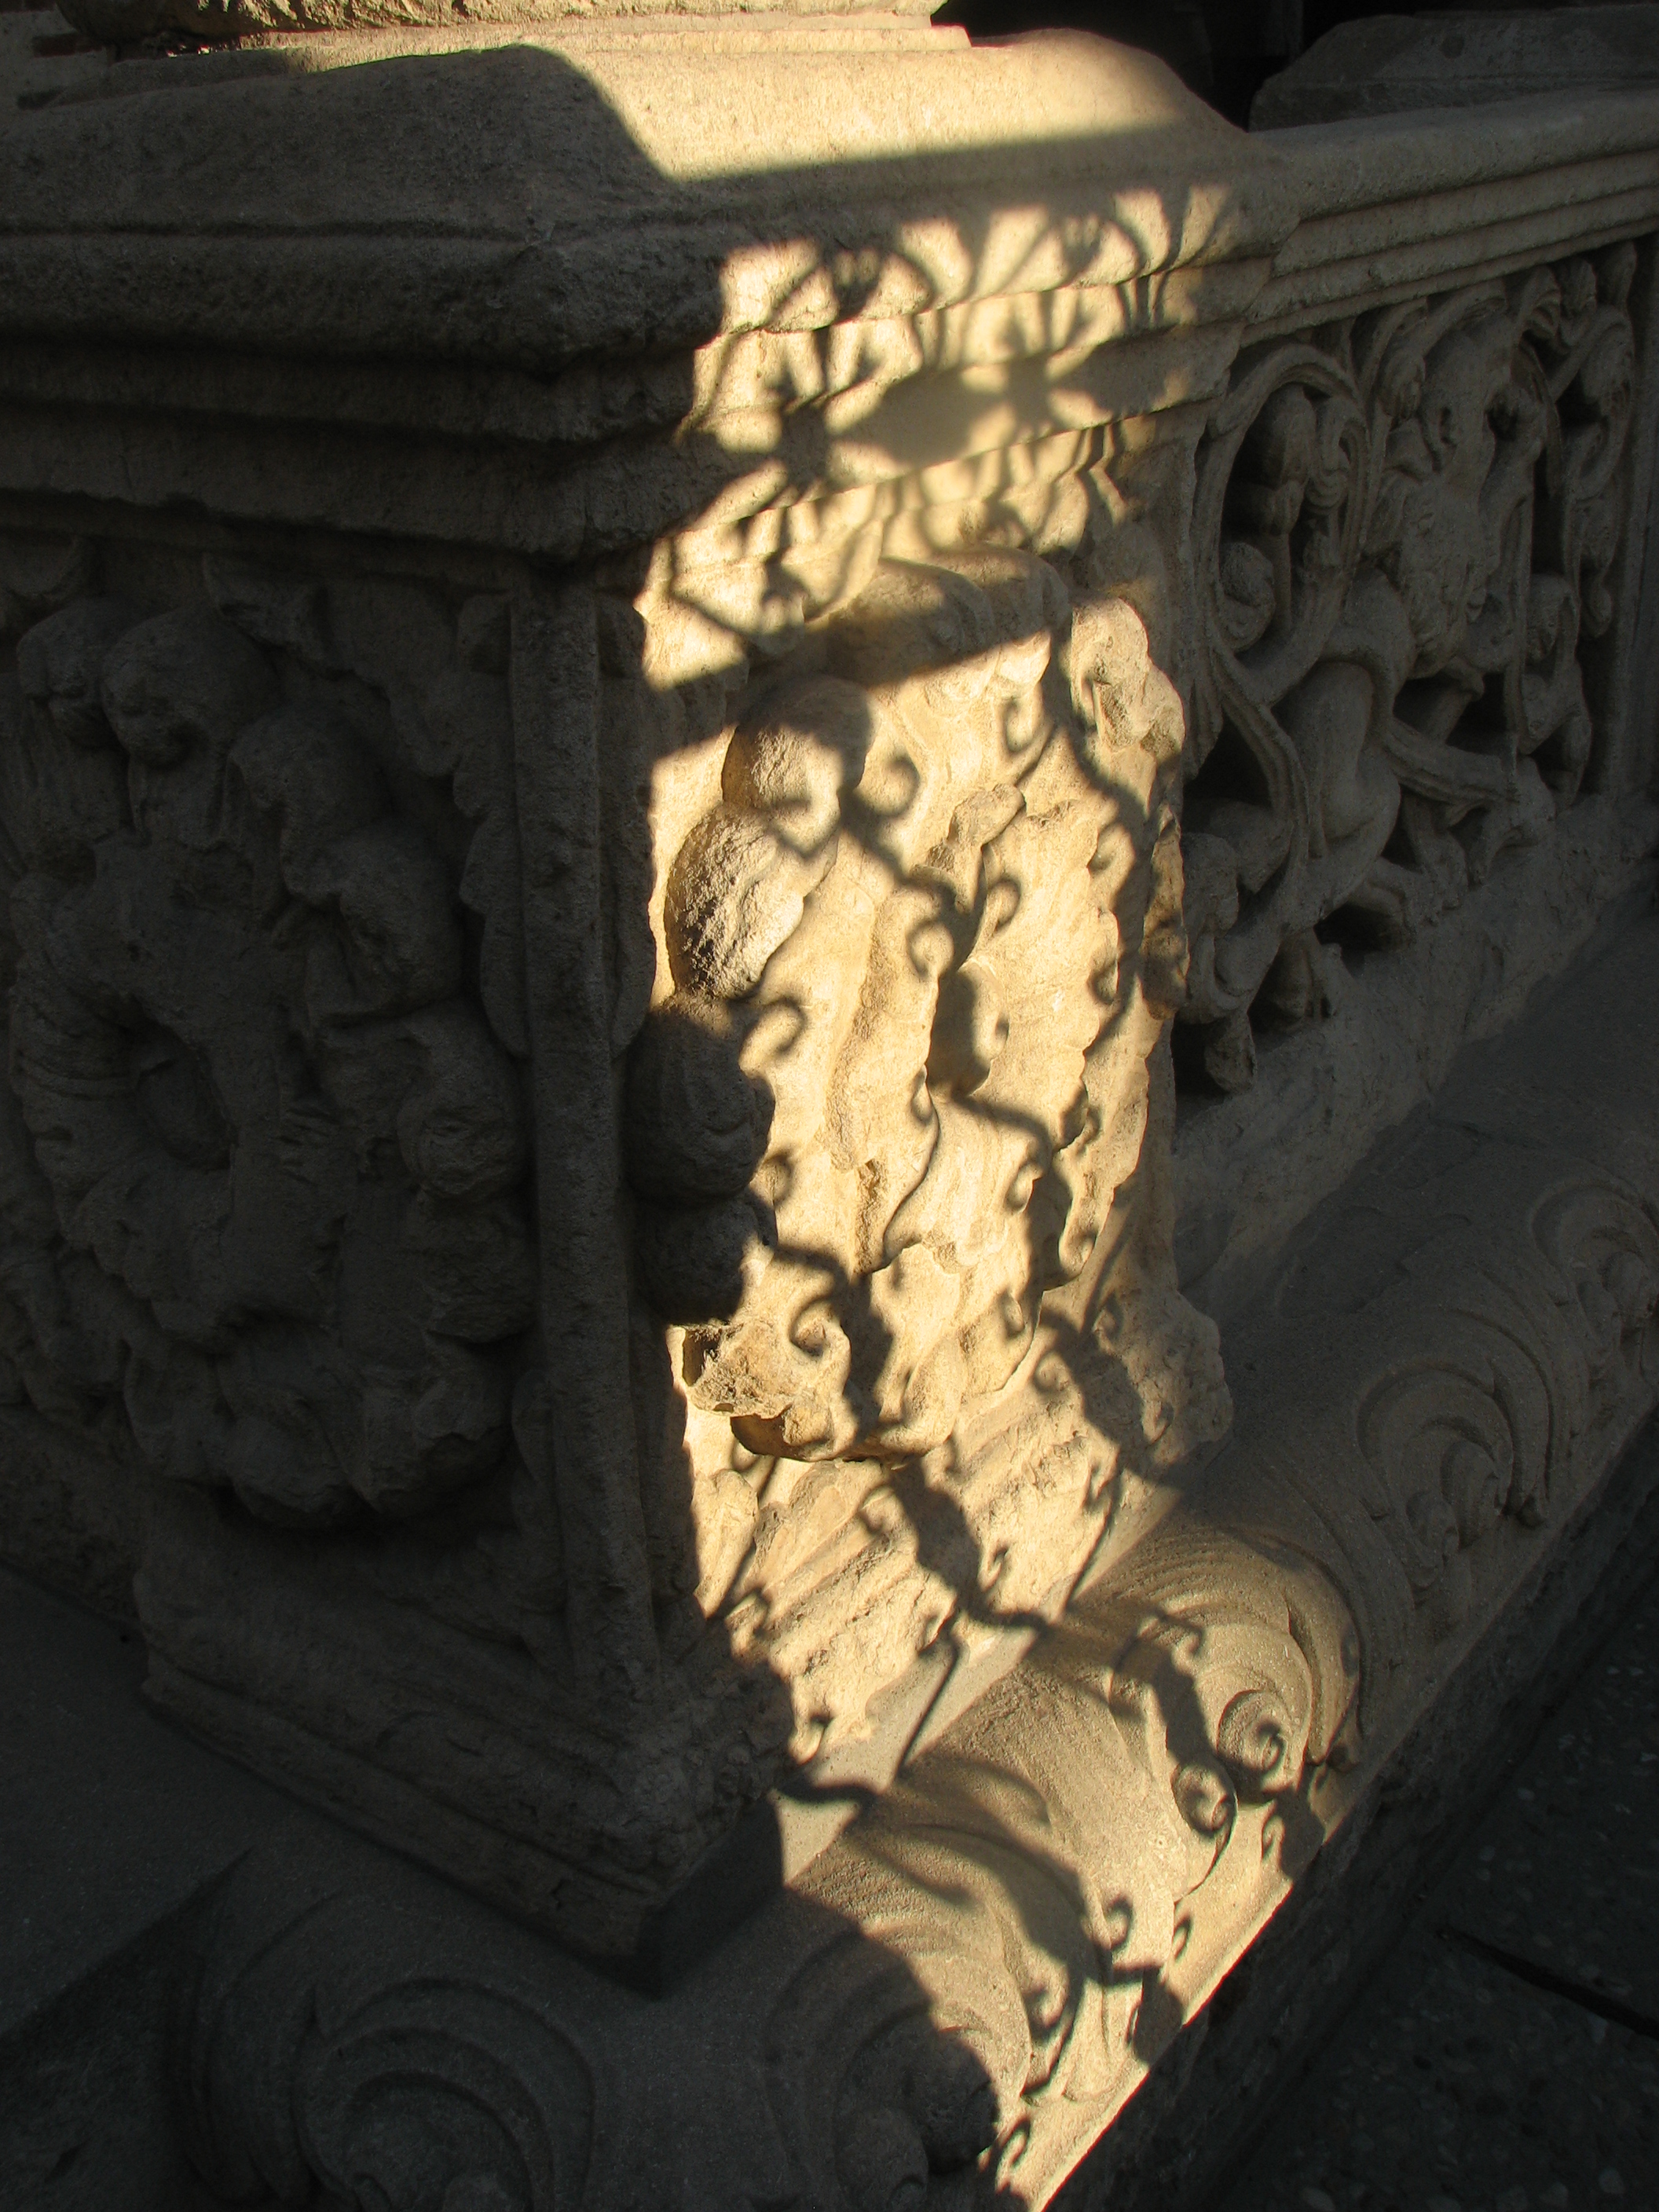
table, architecture, wood, photography, building, photo, europe, column, religion, church, black, furniture, christian, lighting, material, photos, religious, free, cool image, de, churches, fotografie, christianity, romana, orthodox, eastern, carving, shape, romania, bor, biserica, arhitectura, orthodoxy, romanian, ortodoxa, ortodox, ortodoxia, ortodoxie, cretinism, cretin, ecclesiastical, bisericeasc, cladire, edificiu, stavropoleos